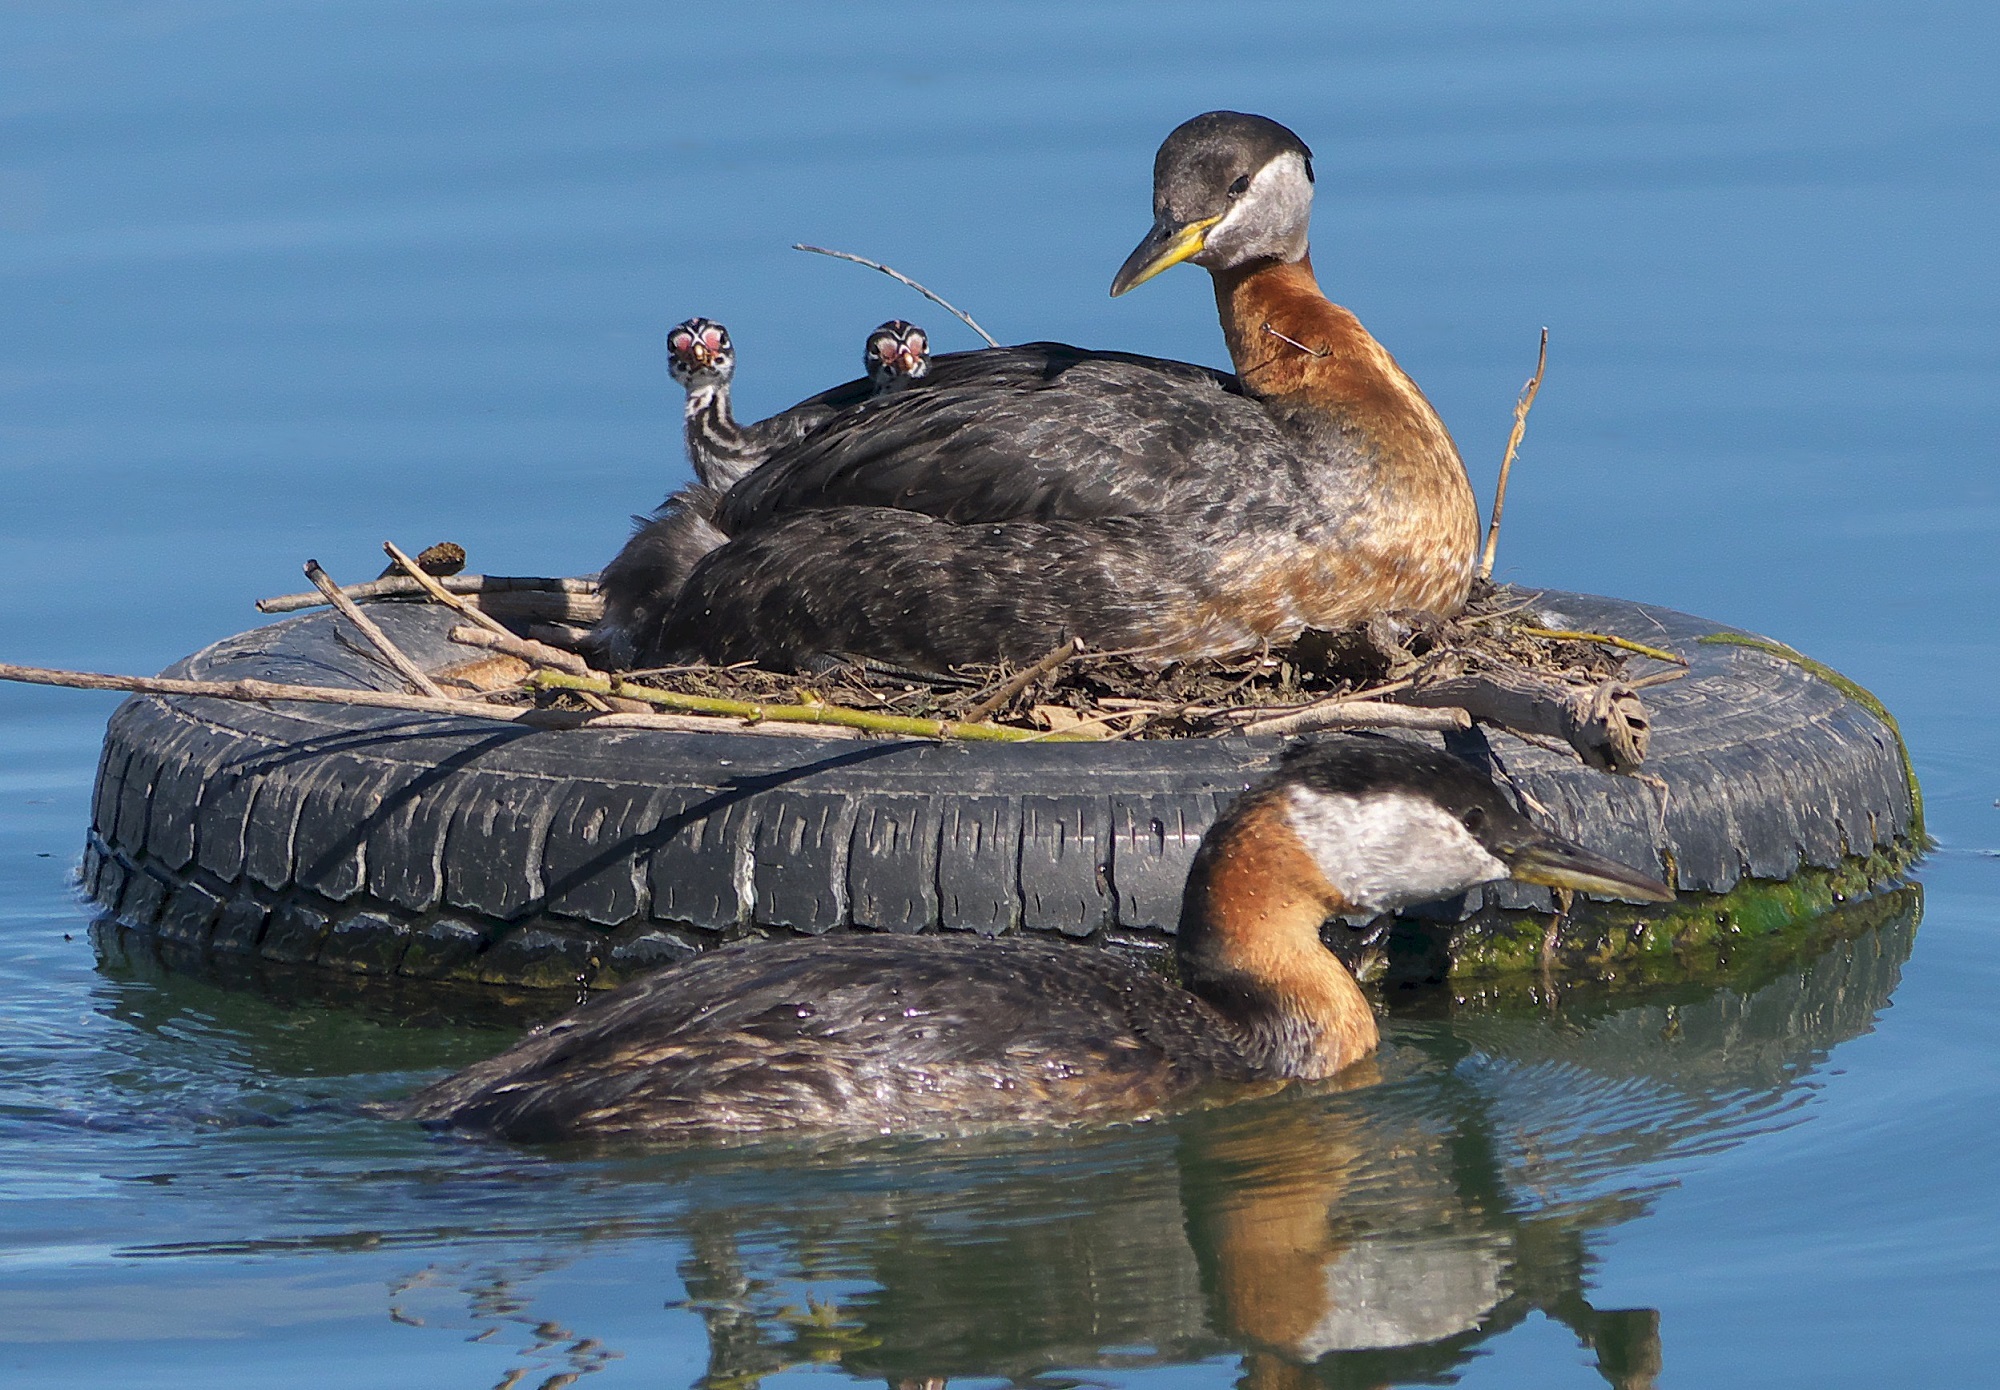
sea, water, nature, bird, wildlife, wild, floating, fauna, tire, hen, outdoors, birds, family, vertebrate, nest, chicks, water bird, red necked grebes, floating nest